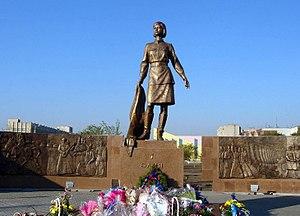
Aktioubé ou Aqtöbe ou Aktioubinsk est une ville du Kazakhstan et le centre administratif de l'oblys d'Aktioubé. Sa population s'élevait à 371 546 habitants en 2013.